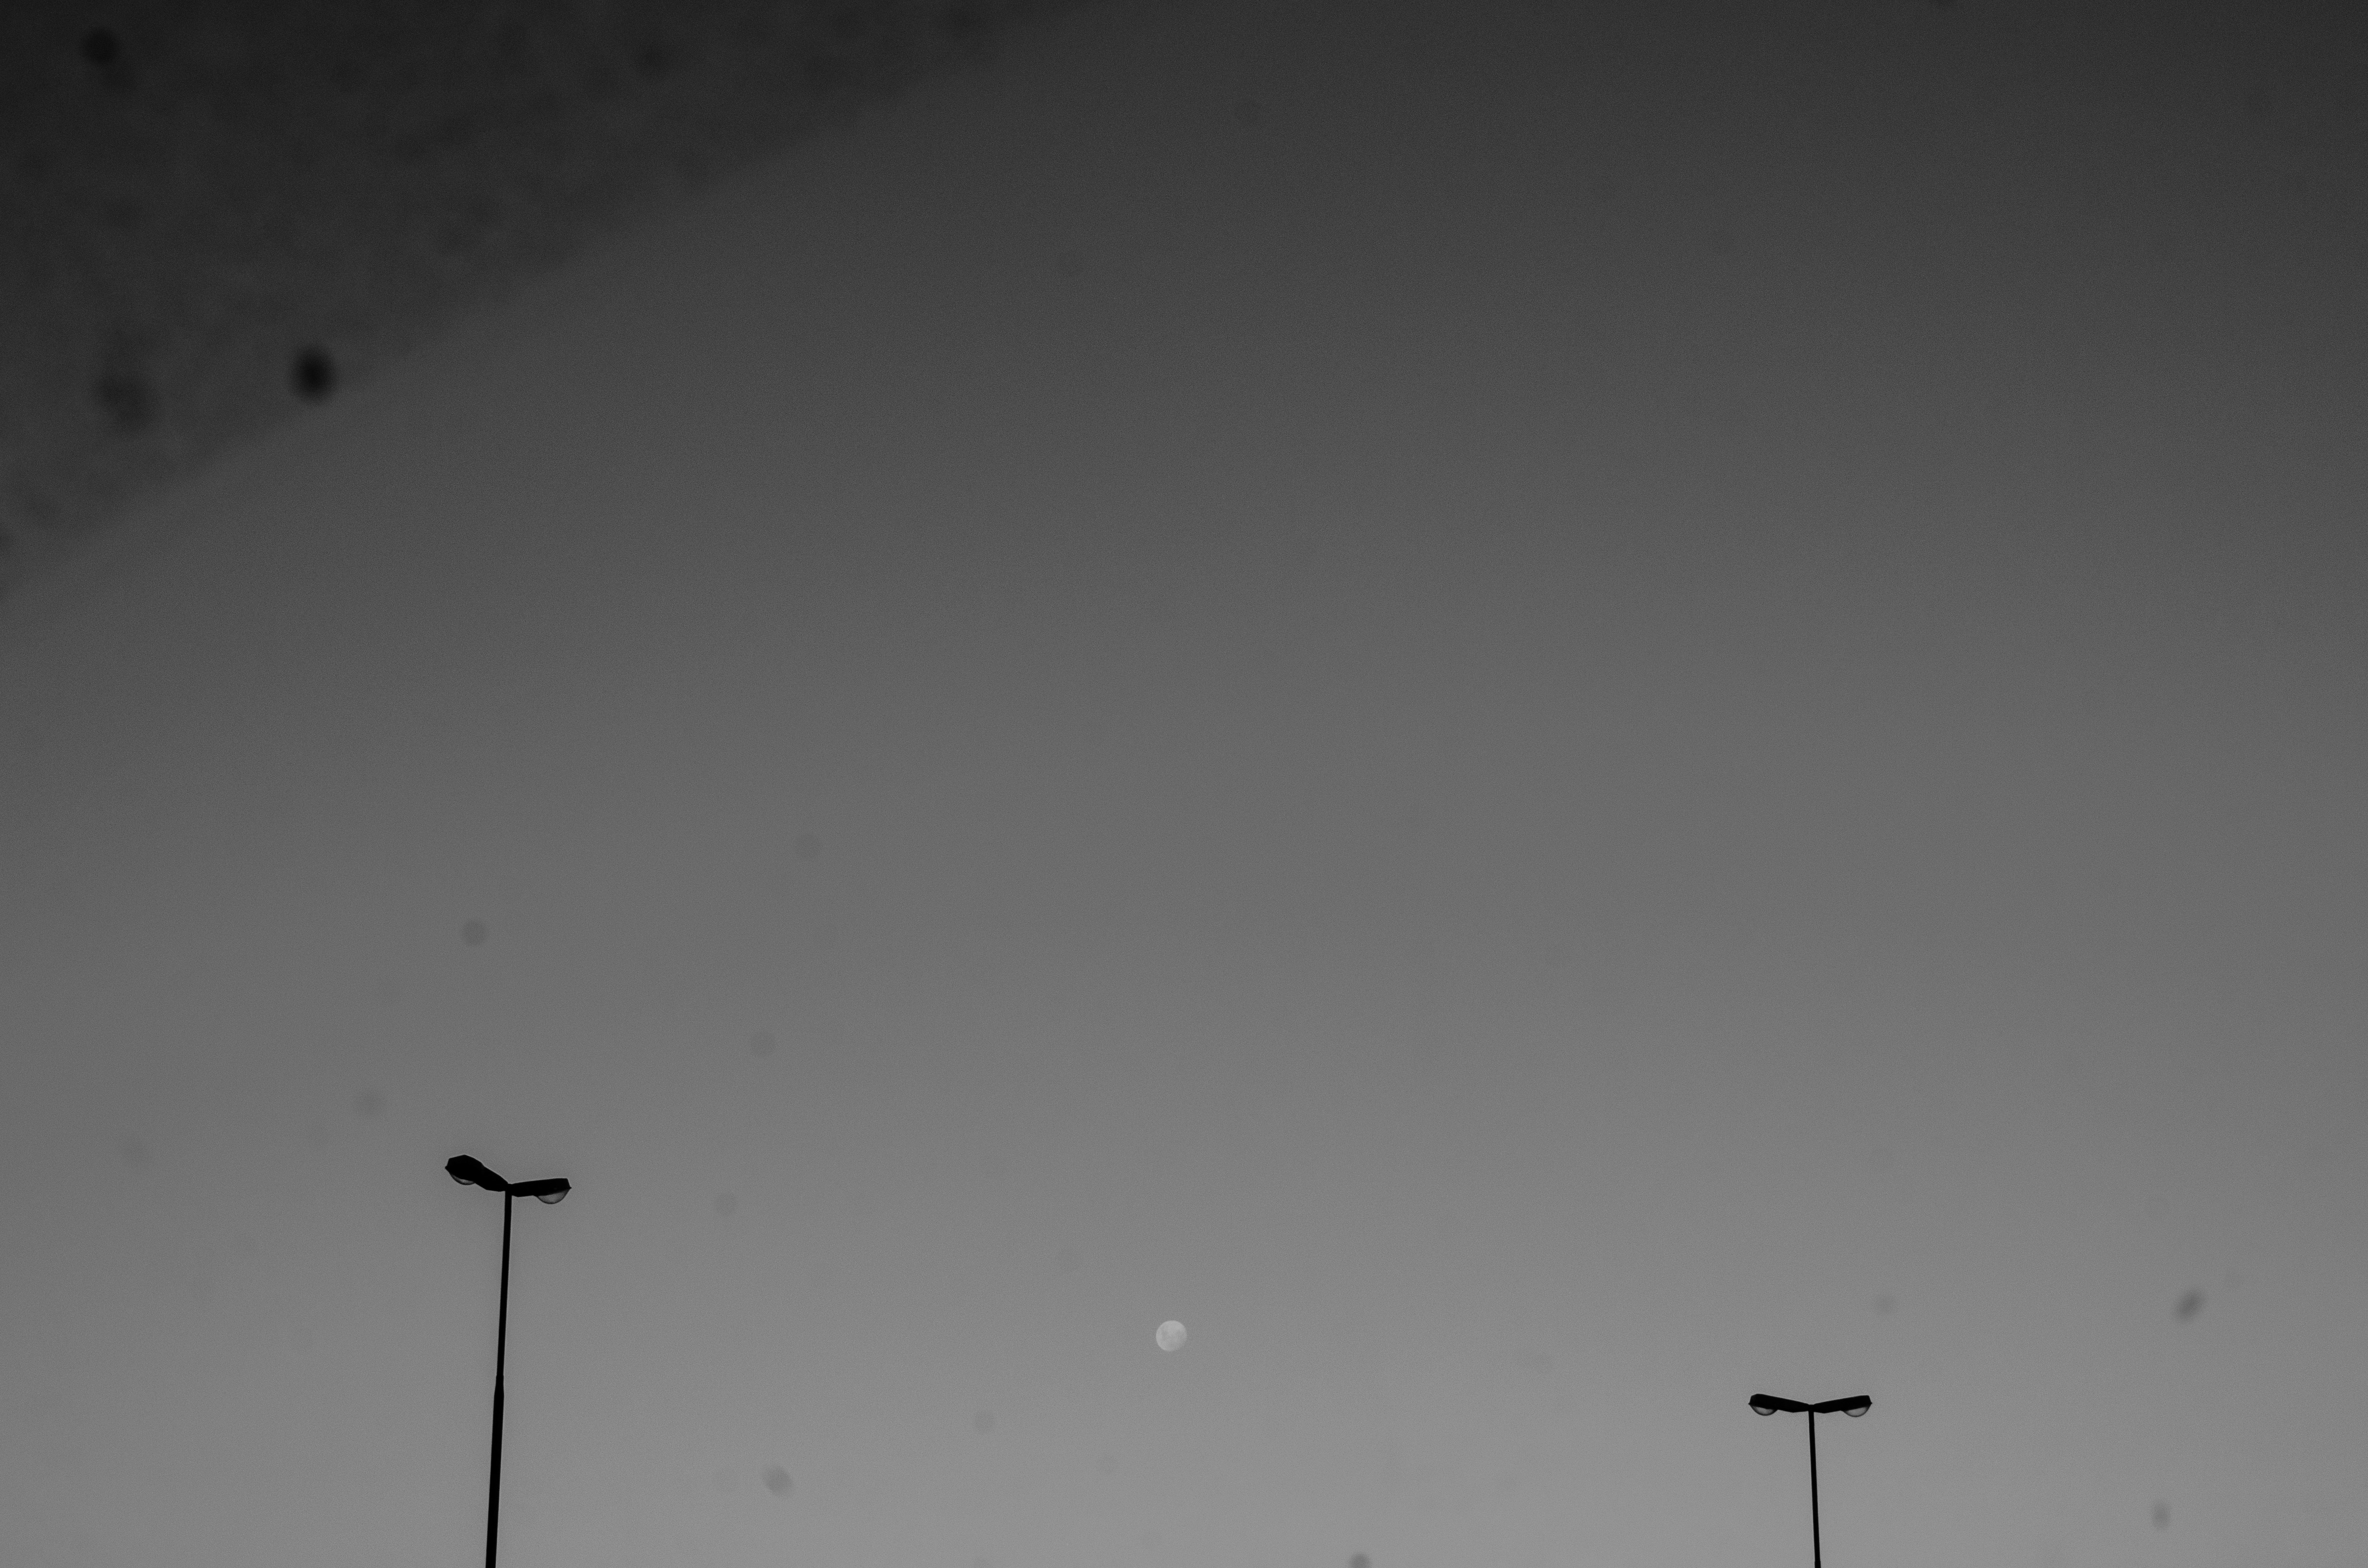
wing, light, black and white, sky, wind, atmosphere, line, weather, darkness, street light, black, monochrome, moon, shape, monochrome photography, atmospheric phenomenon, atmosphere of earth